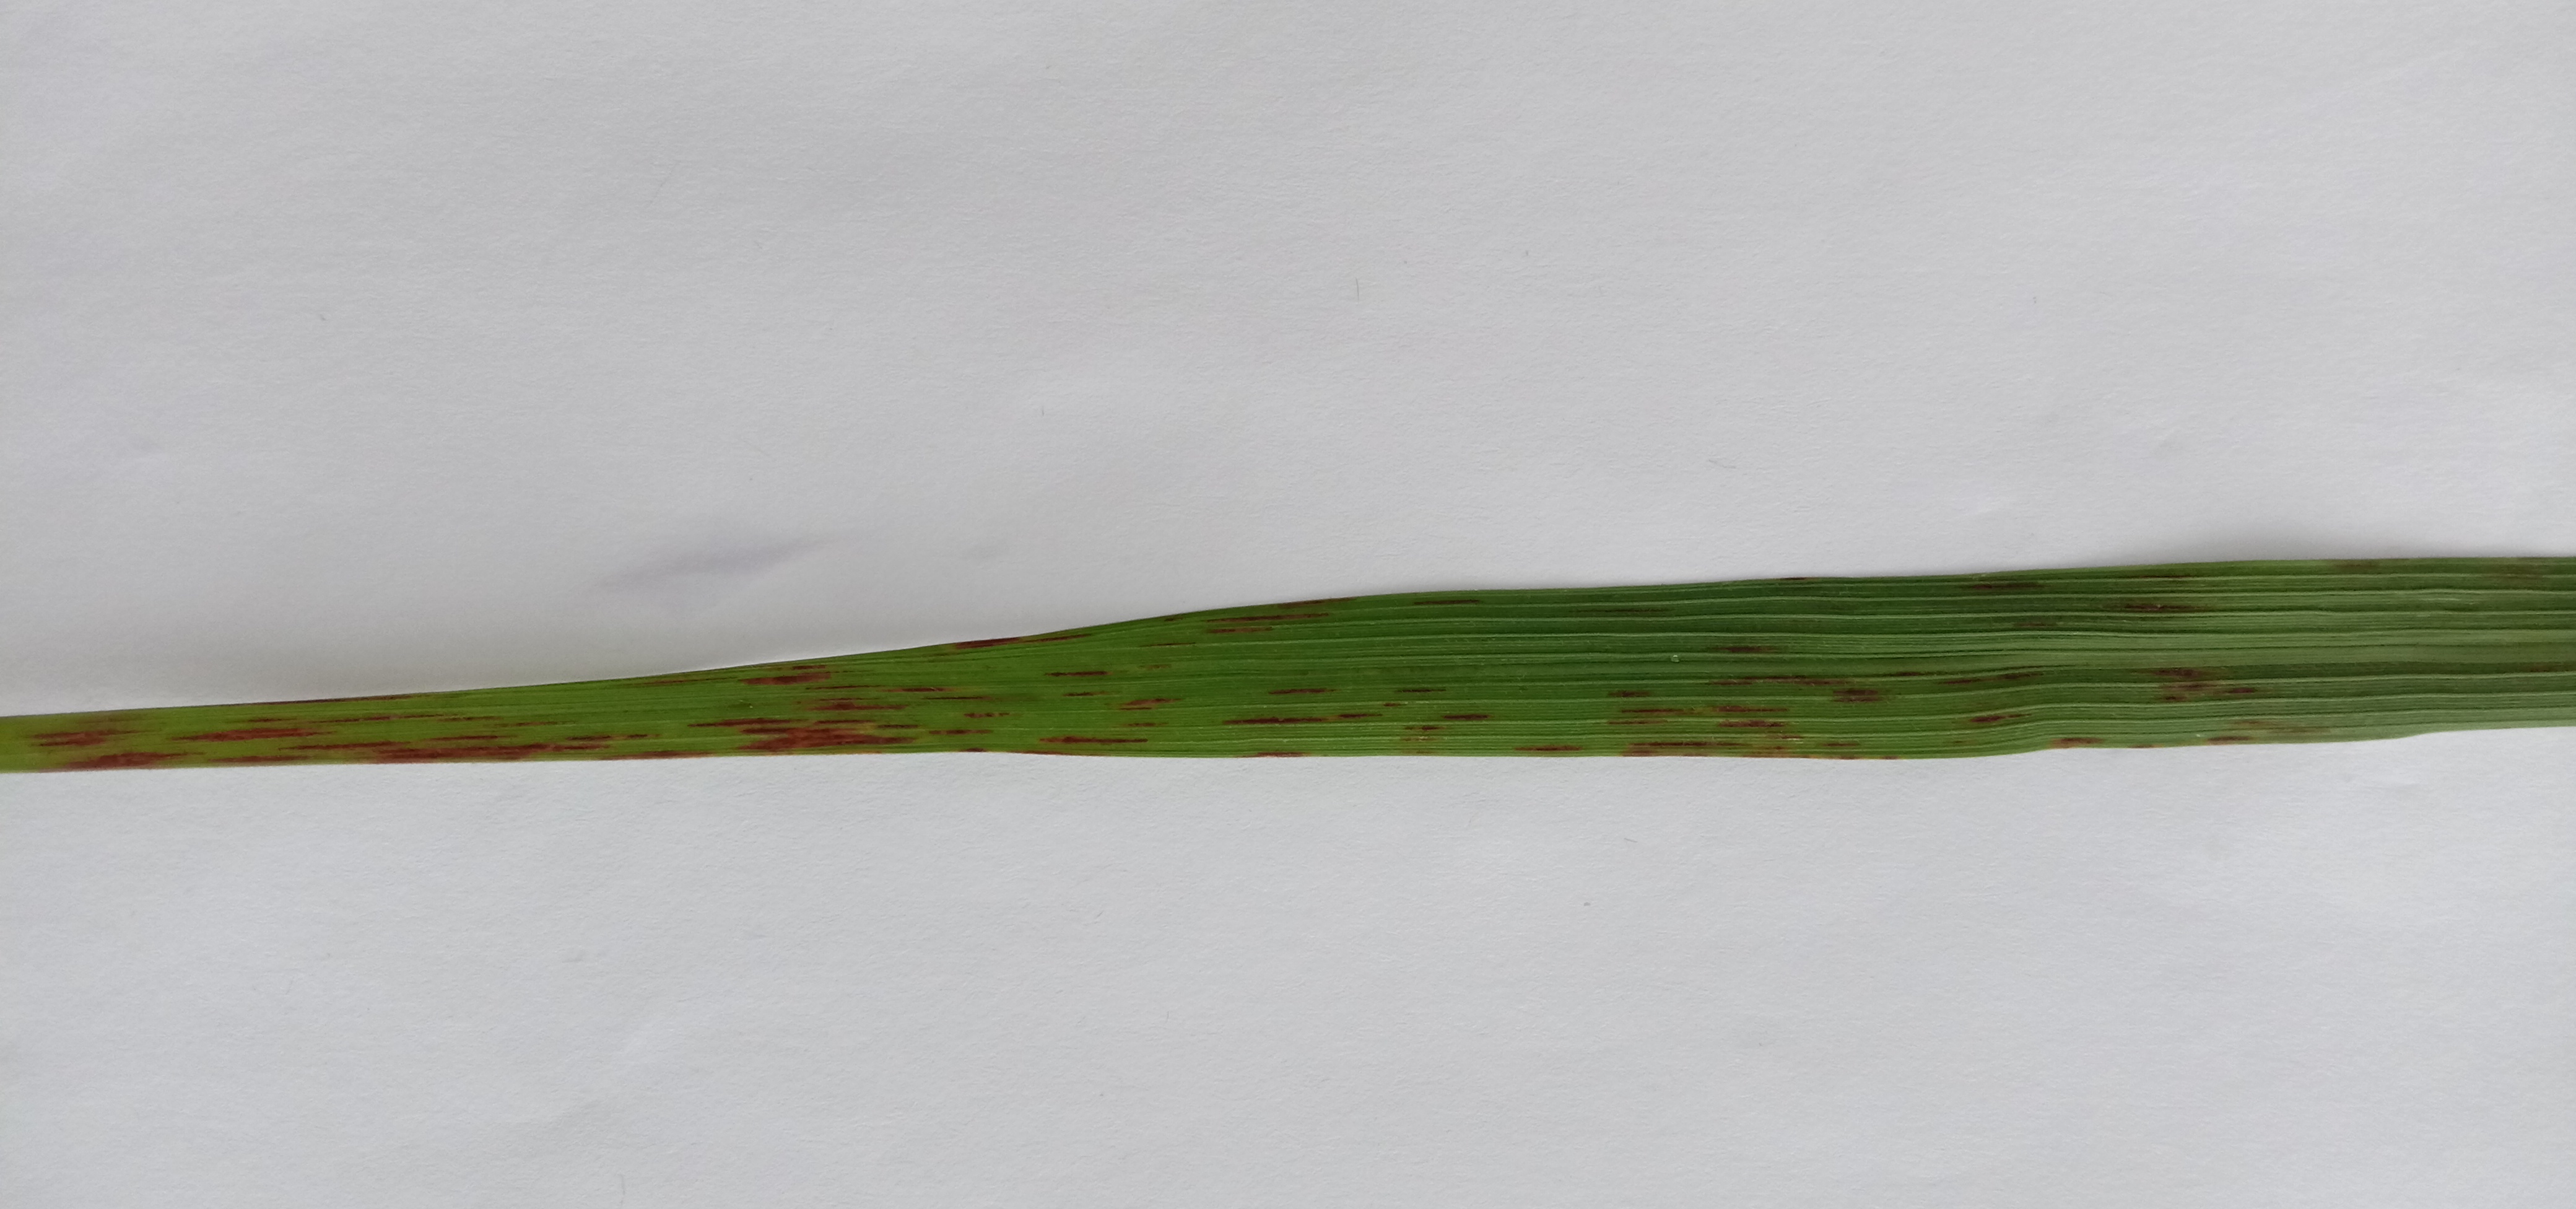
Label: Rice___Leaf_Blast